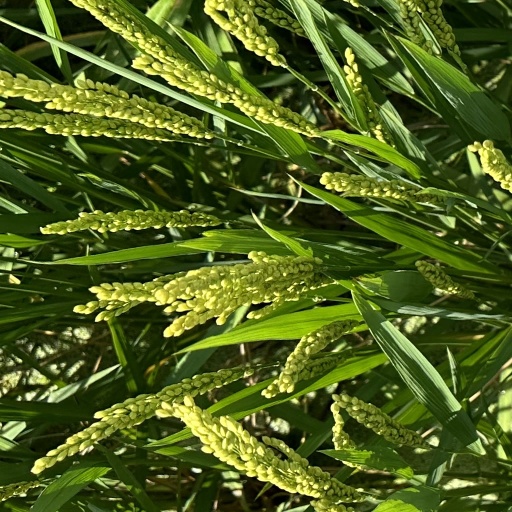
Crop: rice